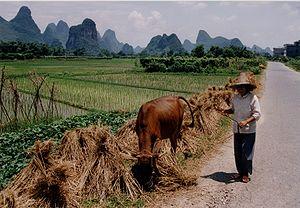
L'agriculture en Chine est un secteur économique important de la Chine, elle emploierait plus de 300 millions d'agriculteurs. La Chine occupe le premier rang de la production agricole, notamment de céréales, produisant essentiellement du riz, du blé, des pommes de terre, du sorgho, de l'arachide, du thé, du millet, de l'orge, du coton, des oléagineux, du porc et du poisson. Selon les estimations de l'Organisation de coopération et de développement économiques, le secteur agricole représente encore aujourd'hui 15 % du produit intérieur brut de la Chine et assure 40 % de l'ensemble des emplois. Une part qui s'élevait à 71 % à la fin des années 1970.
La Chine est le deuxième pays du monde par son produit intérieur brut nominal, derrière les États-Unis. En 2014, elle est devenue, selon les dernières estimations de la Banque Mondiale, le premier pays au monde pour le PIB à parité de pouvoir d'achat, passant devant les États-Unis. En 2017, le produit intérieur brut en PPA chinois s'est élevé à environ 23 120 milliards de US$ contre 19 360 milliards de US$ approximativement pour les États-Unis, ce qui confirme bien le dépassement chinois à long terme.
L'environnement en Chine est l'environnement de la Chine, à savoir l'ensemble des composants naturels du pays, et l'ensemble des phénomènes et interactions qui s'y déploient. C'est une source très sérieuse de préoccupation depuis que la République populaire de Chine s'est lancée dans un développement sur le modèle occidental. Depuis les années 1980, la Chine a en effet privilégié un modèle de développement qui donne la priorité à la croissance économique tirée par les exportations, similaire à celui de nombreux autres pays émergents d'Asie de l'Est. La Chine a de ce fait de piètres performances sur le plan environnemental : elle se classe en effet en 2012 au 116ᵉ rang mondial de l'Environment Performance Index de l'Université de Yale. La Chine est le 1ᵉʳ émetteur de gaz à effet de serre sur Terre, devant les États-Unis, et 75 % de la production de bois mondiale est importée en Chine.